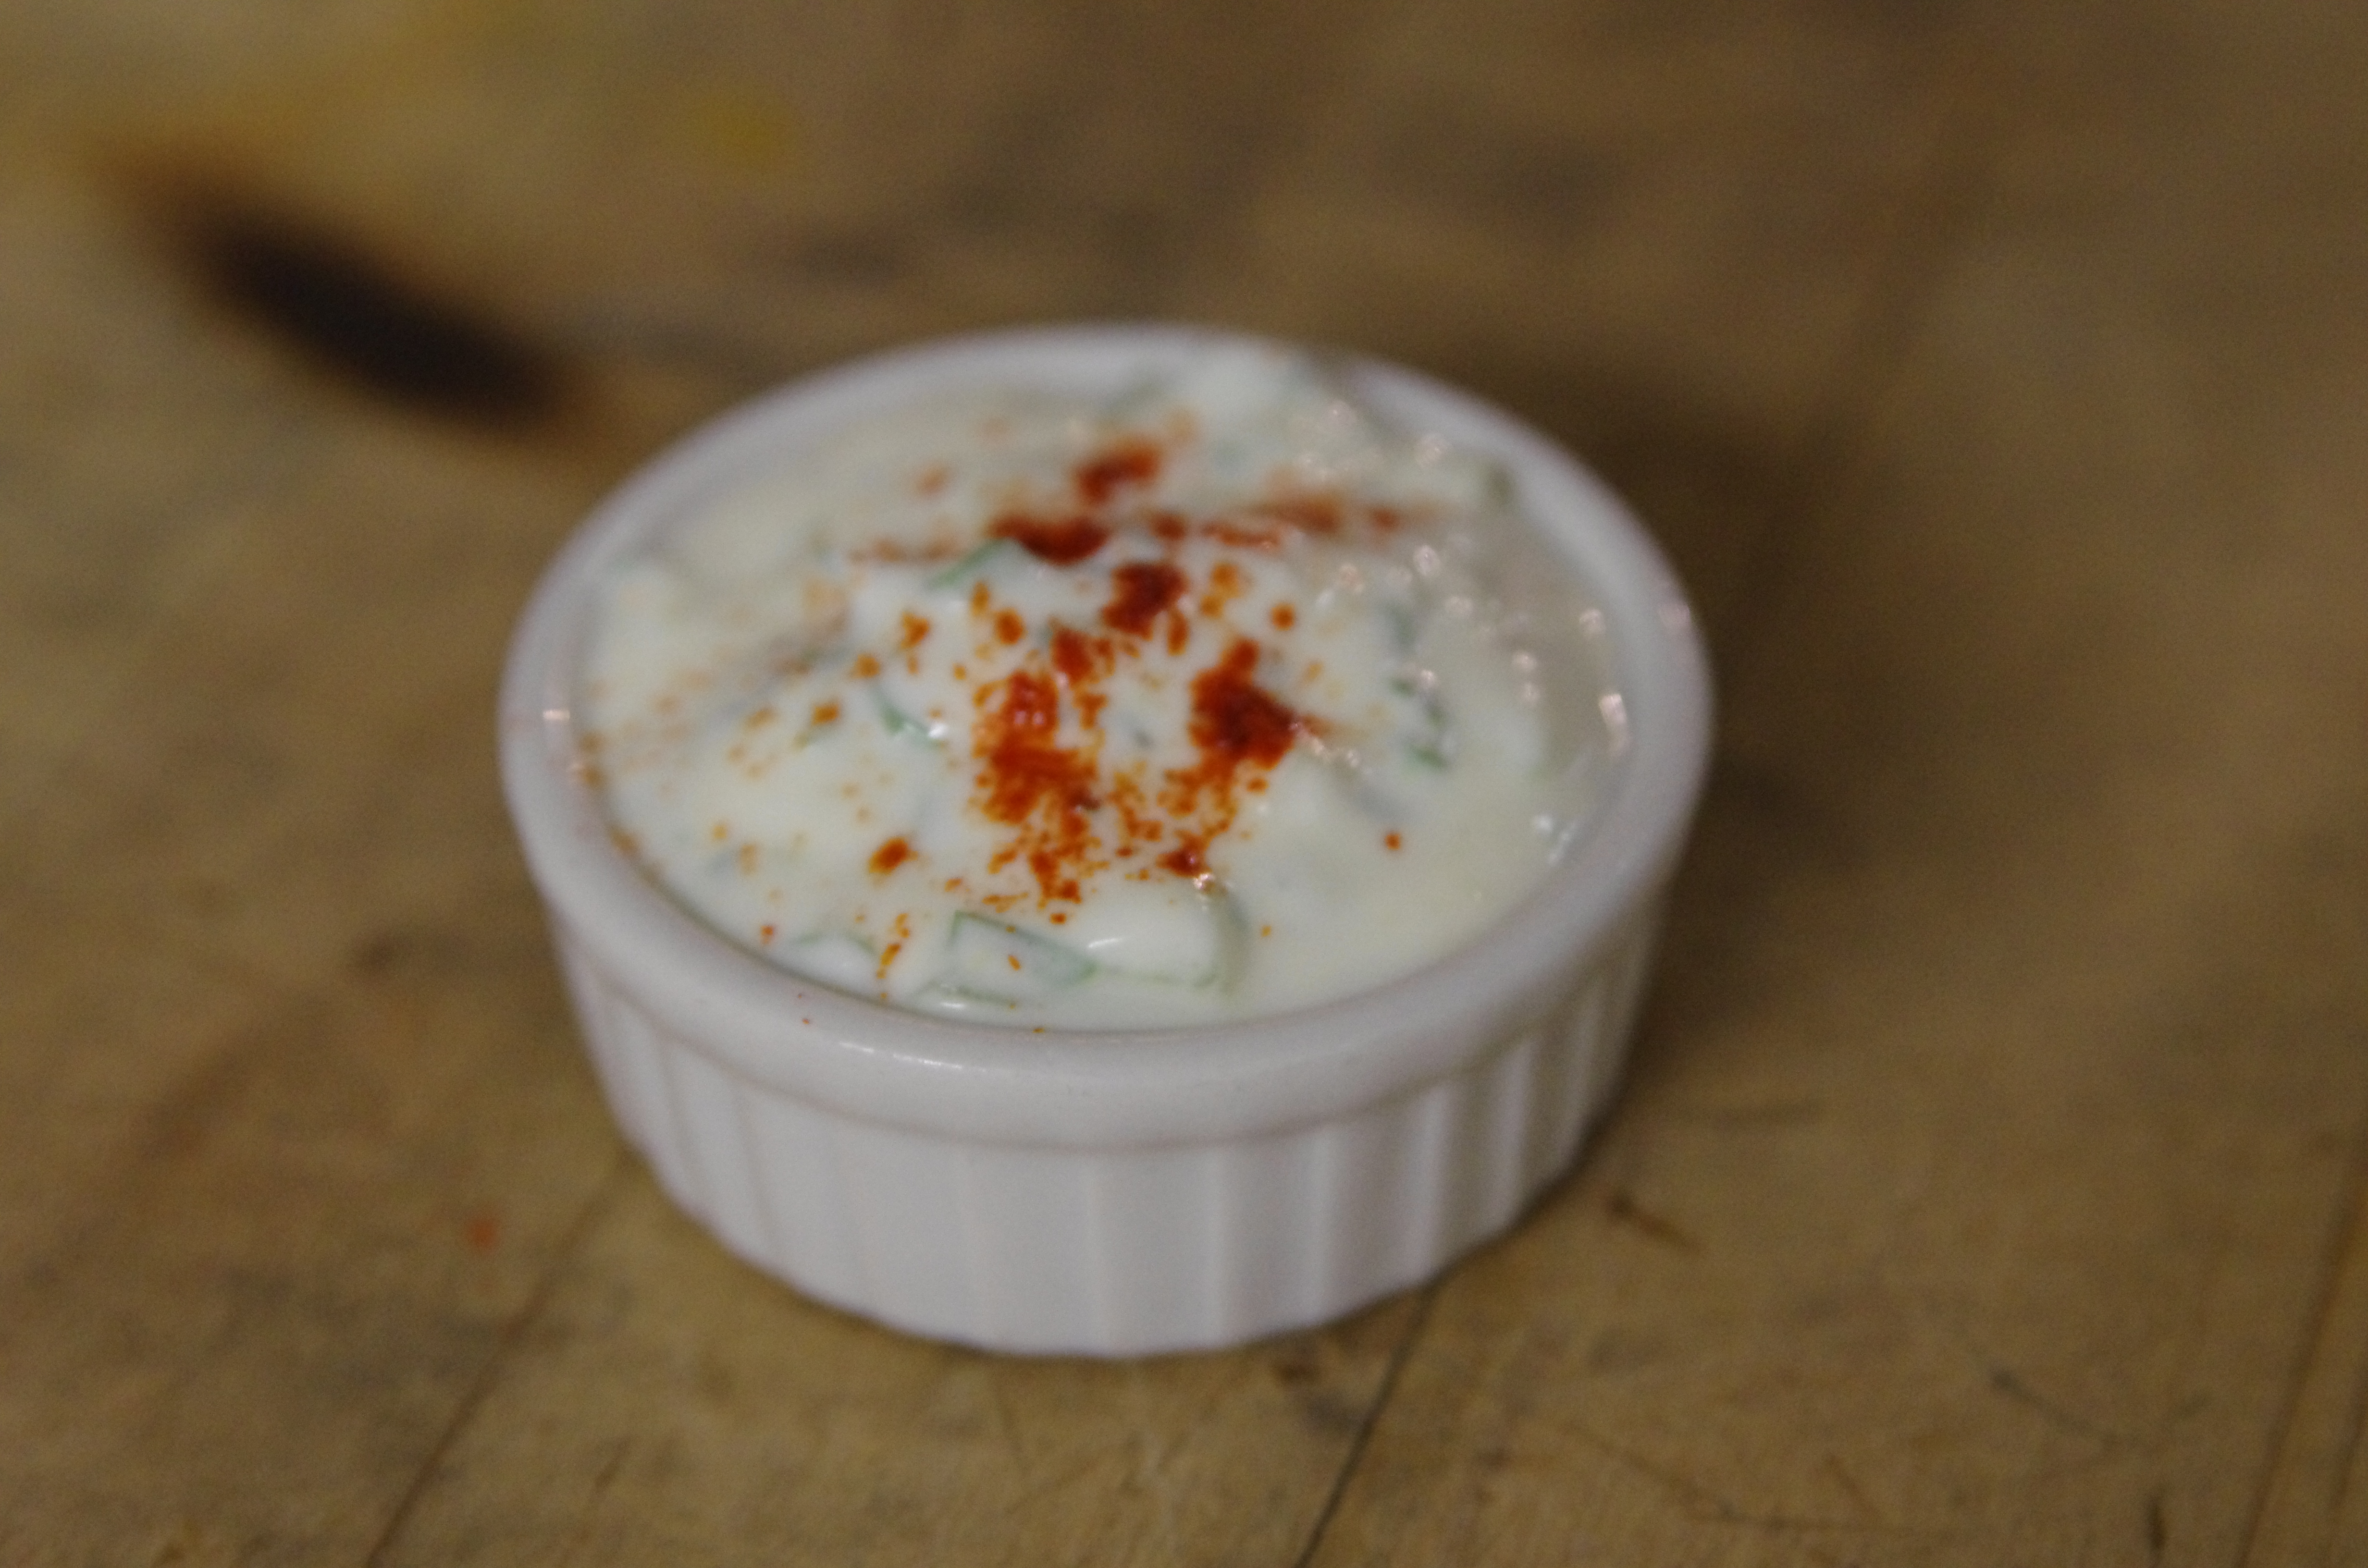
wood, dip, dish, meal, food, produce, grow, breakfast, ice cream, dessert, lunch, cream, delicious, dairy product, coconut, icing, creamy, flavor